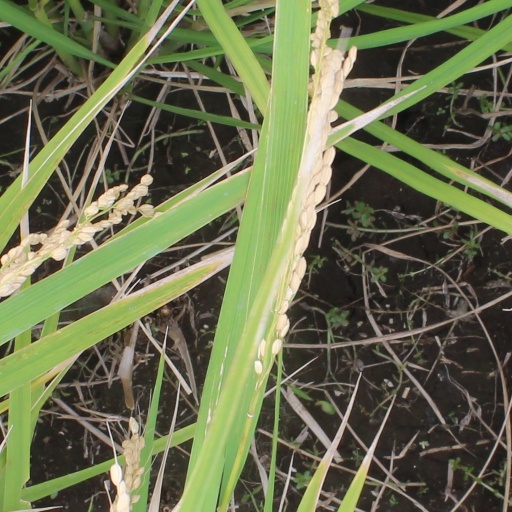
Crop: rice